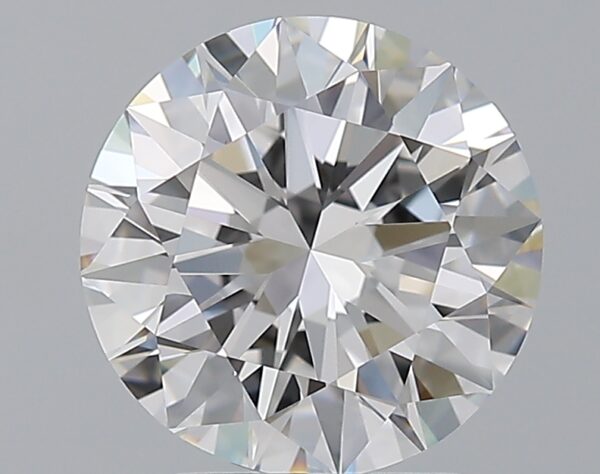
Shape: round
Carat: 3
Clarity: VVS2
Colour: D
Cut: EX
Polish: EX
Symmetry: EX
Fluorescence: N
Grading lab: GIA
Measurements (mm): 9.18 x 9.25 x 5.68